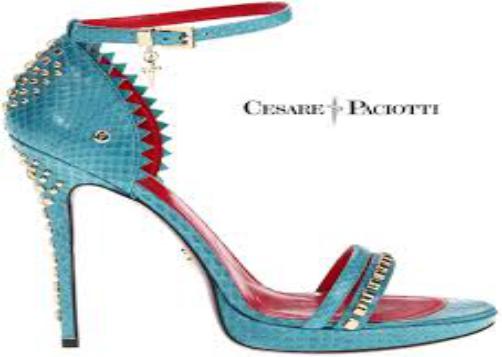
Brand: Cesare Paciotti
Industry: Clothes